Answer in natural language. Which object is closer to Doorway (highlighted by a red box), black tv (highlighted by a blue box) or black open-shelf tv stand (highlighted by a green box)? Choose between the following options: black tv (highlighted by a blue box) or black open-shelf tv stand (highlighted by a green box)
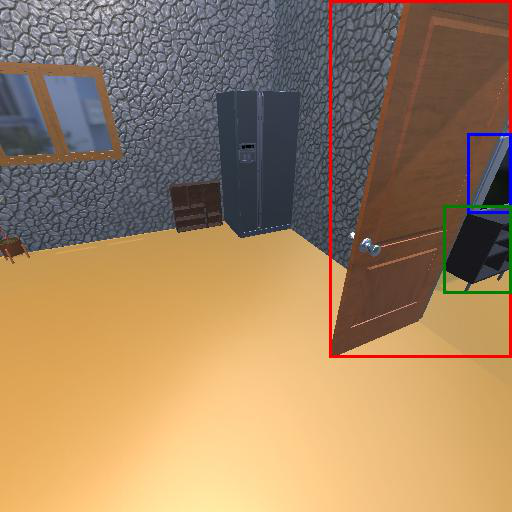
<answer>black open-shelf tv stand (highlighted by a green box)</answer>